Óshyrna

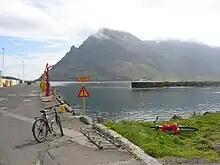
Mount Óshyrna seen from the harbour in Bolungarvík

Óshyrna is a mountain in the Westfjords in Iceland. It is the outermost part of the mountain slope between Ísafjörður and Bolungarvík. The old road to Bolungarvík lies between Óshyrna and the ocean. The Óshlíð road is one of Iceland's most dangerous roads because of frequent avalanches and rock falls. The road has four emergency shelters along its route.